TOTVS

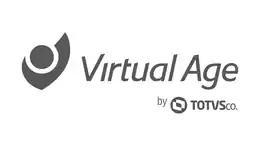
Virtual Age, subsidiary of TOTVS.

In 1983, entrepreneur Laércio Cosentino was 23 years old and was director of data processing company Siga, a company created by Ernesto Haberkorn. Cosentino and Haberkorn opened Microsiga, a software company for small and medium-sized companies, and then became equal partners in the new company. Microsiga merged with Siga in 1989, and in 2005 the company changed its name to TOTVS.